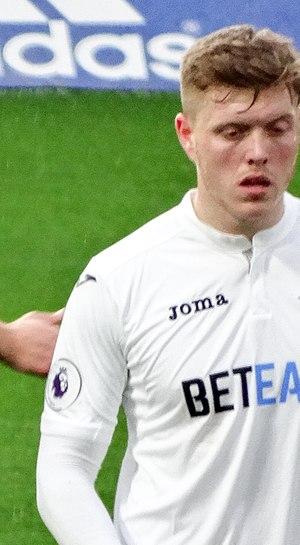
Alfie Robert John Mawson, né le 19 janvier 1994 à Hillingdon, est un footballeur anglais qui évolue au poste de défenseur au Fulham FC.